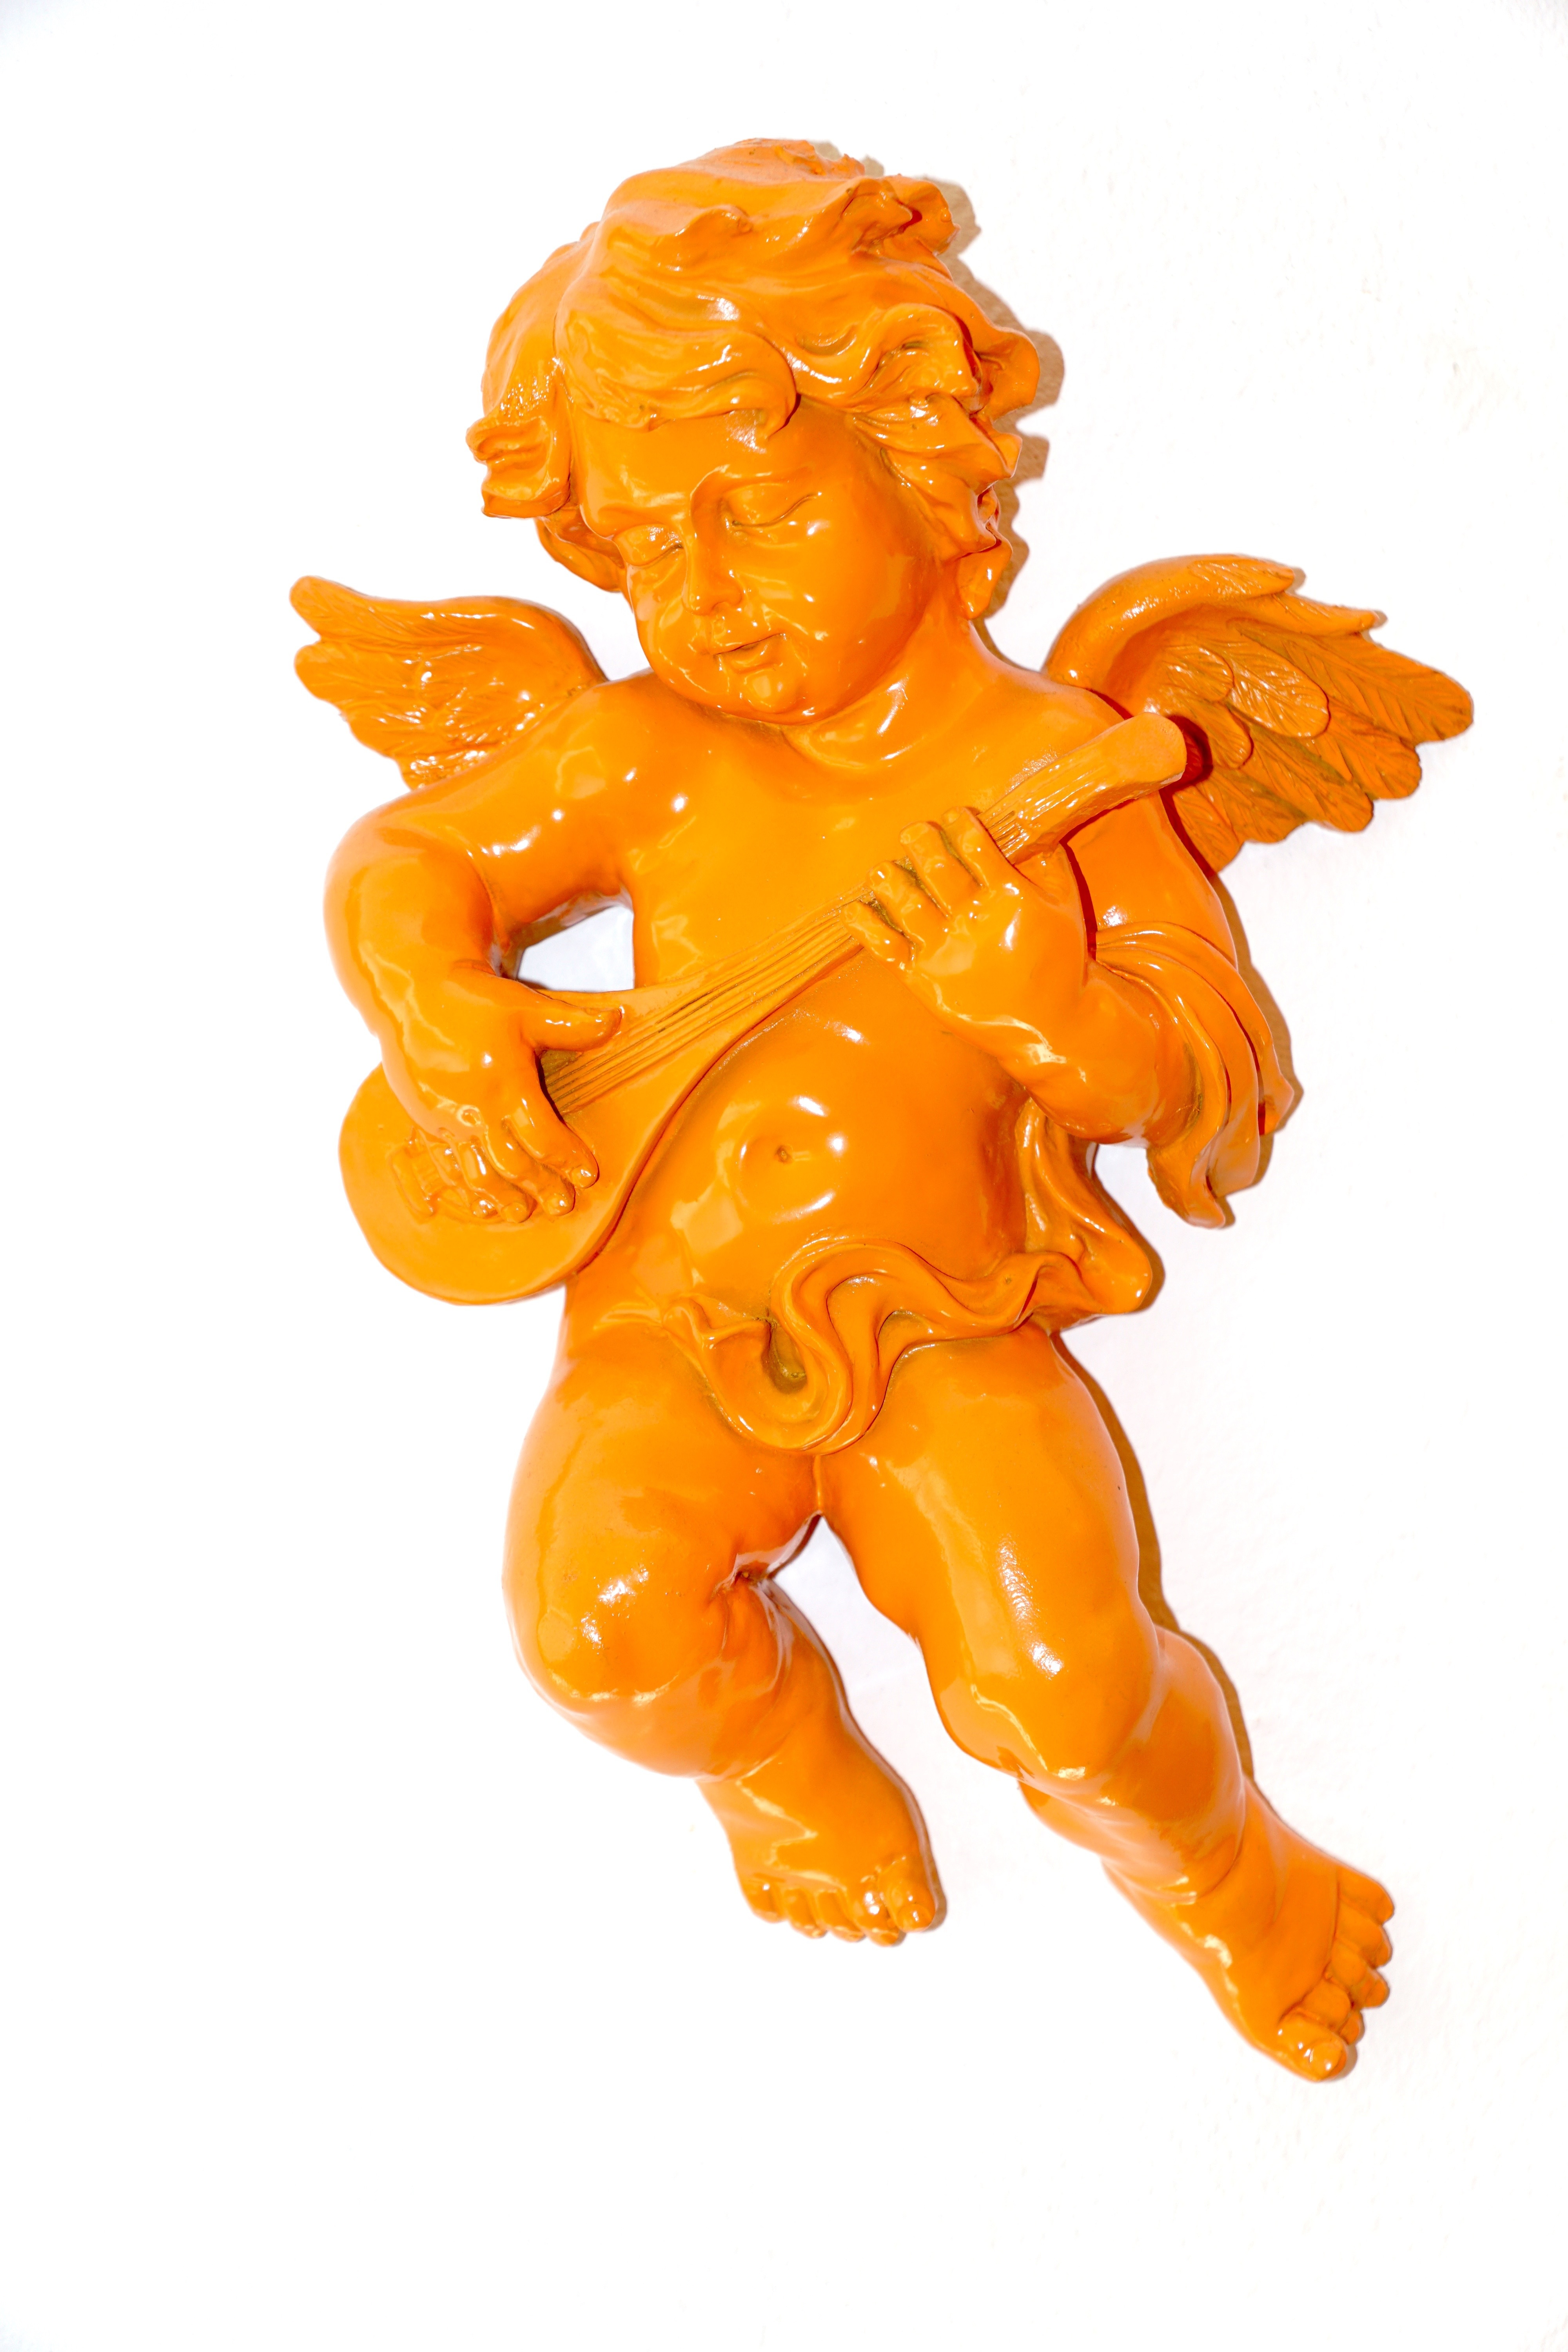
music, fruit, flower, decoration, orange, food, produce, yellow, angel, art, loud, gummi candy